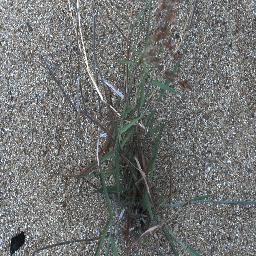
Label: negative